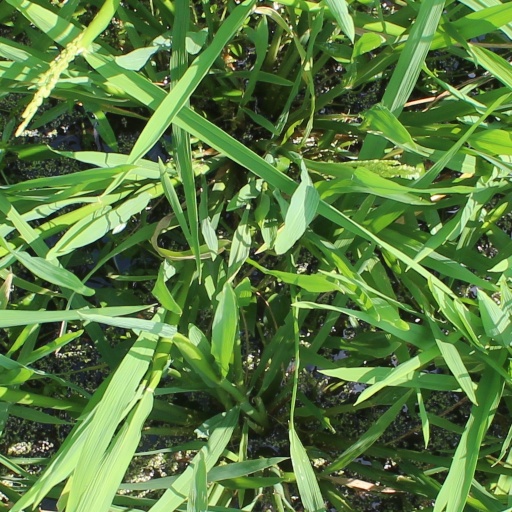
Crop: rice